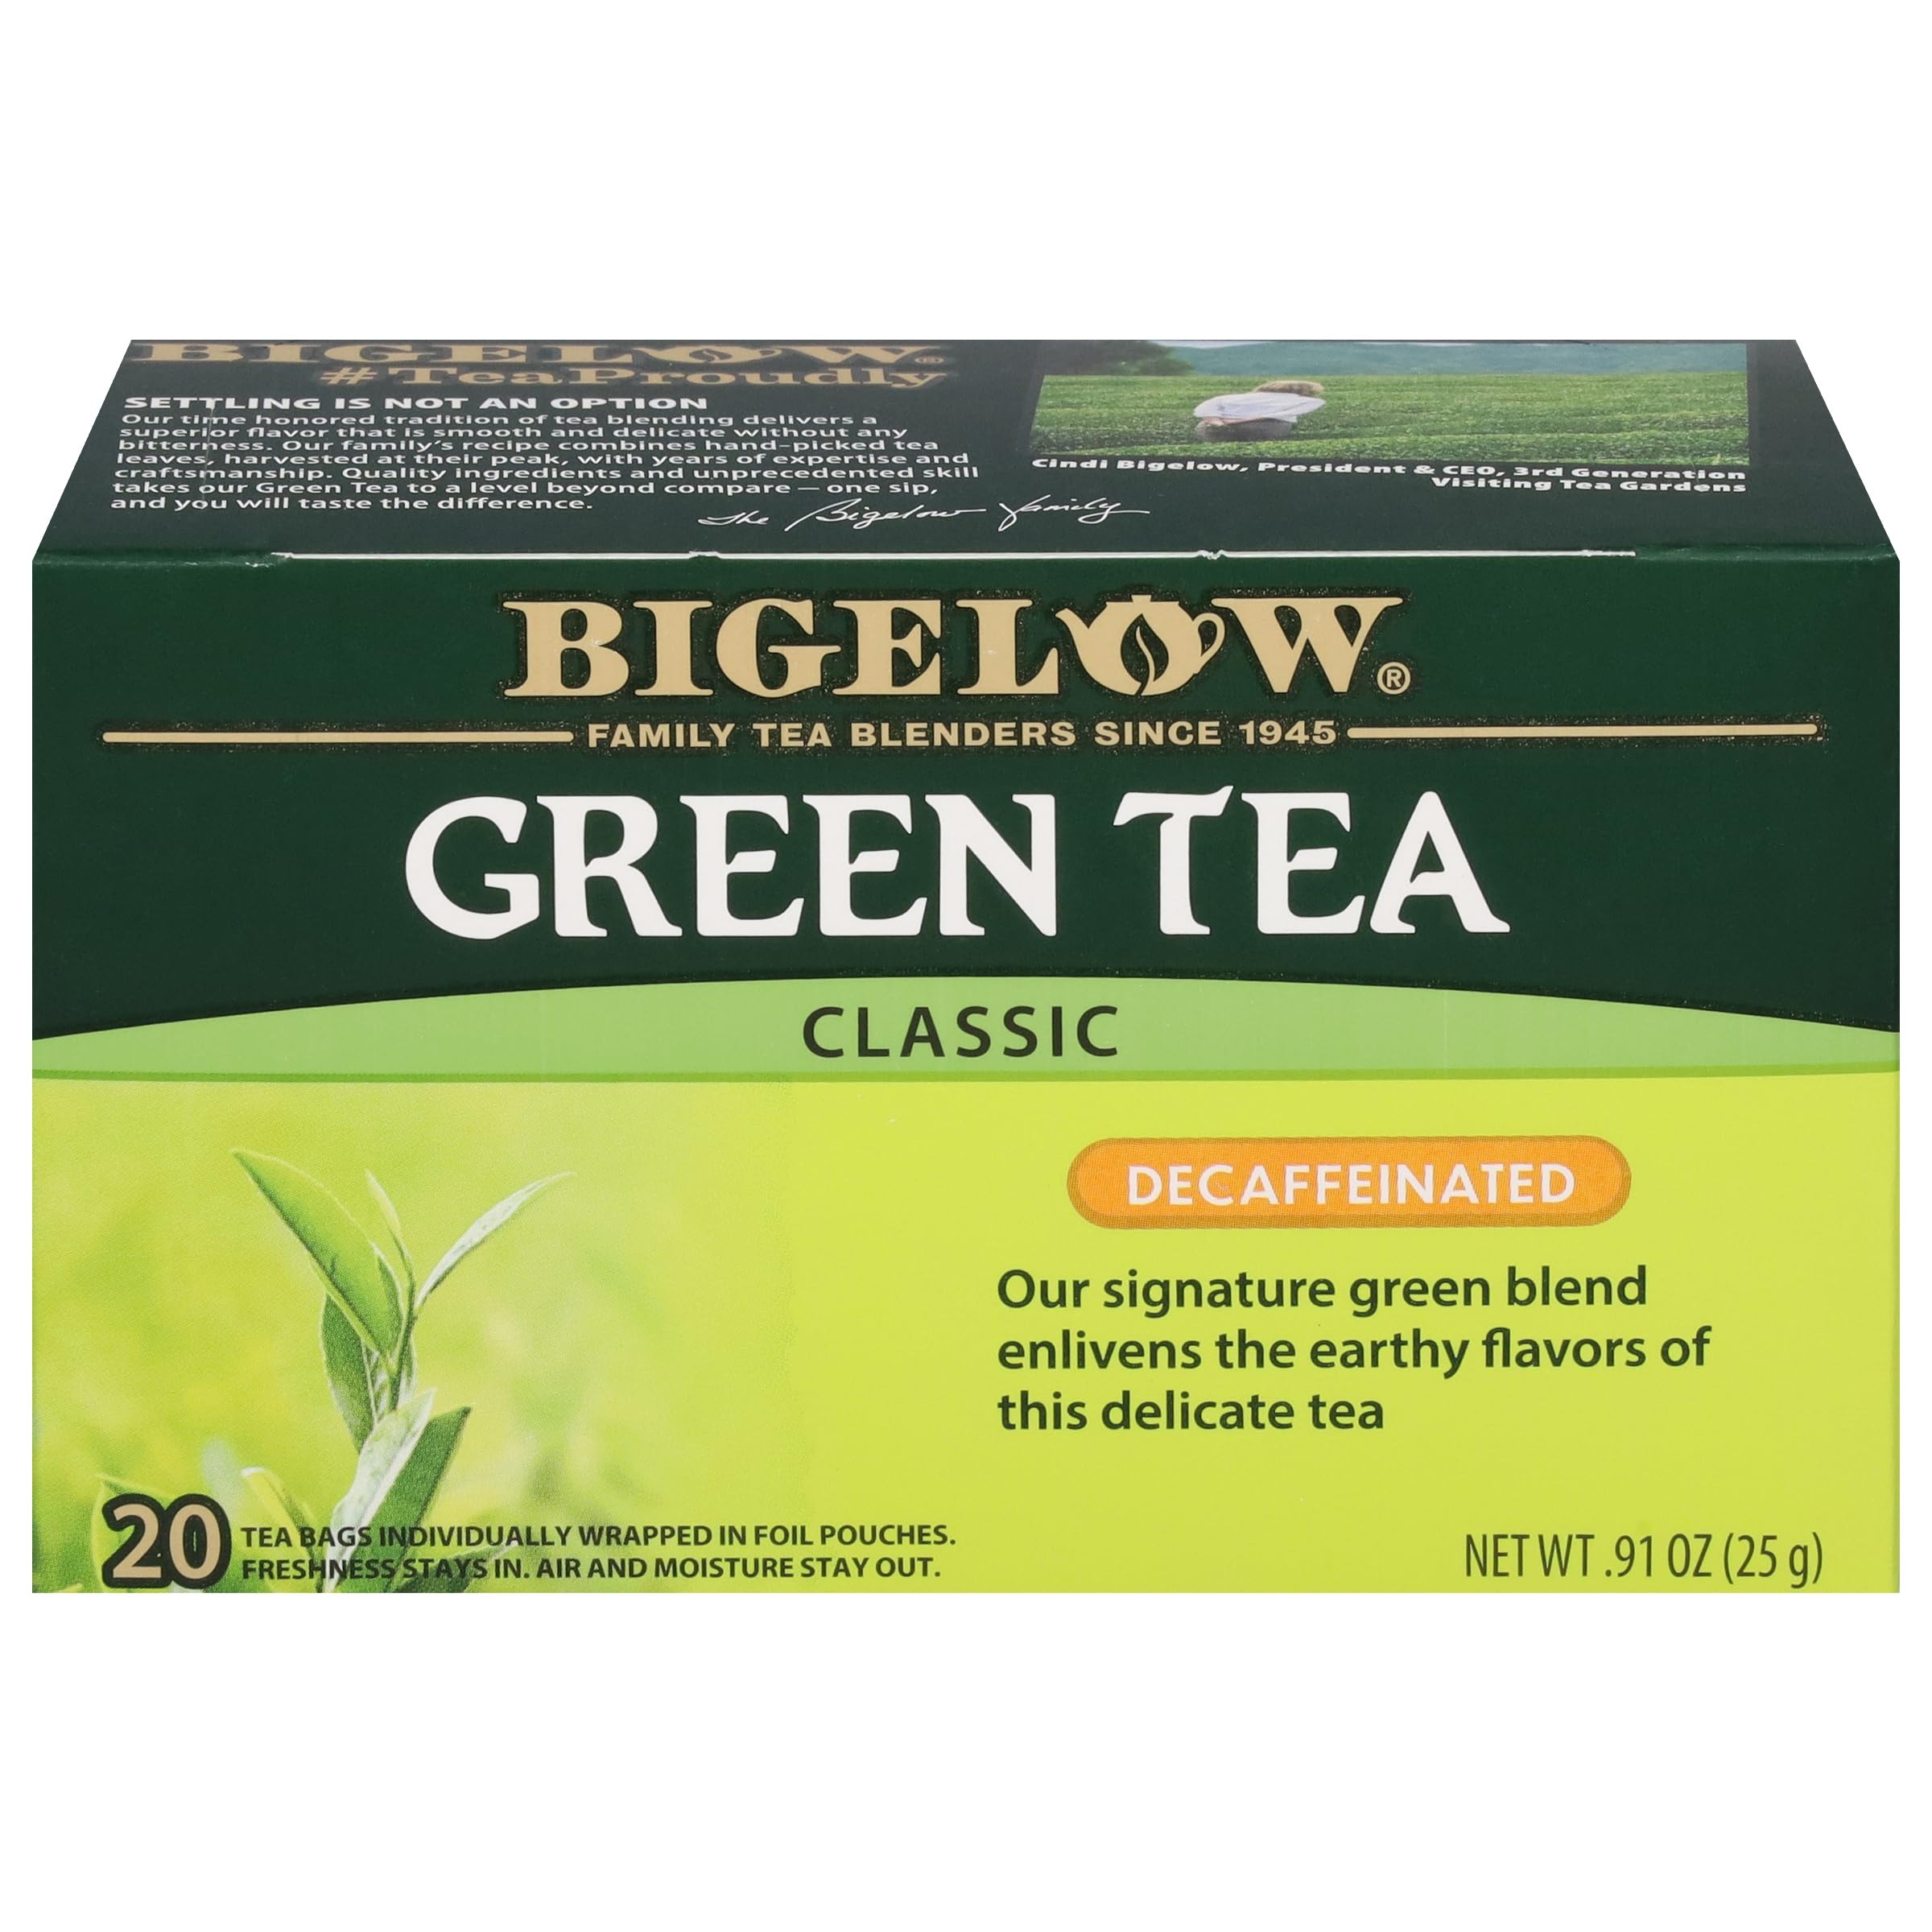
Item Name: Bigelow Classic Green Tea Decaffeinated, 20 ct
Bullet Point: Bigelow Classic Green Tea, 20 Bags, Decaffeinated, 0.91 Ounces (Pack Of 6)
Value: 20.0
Unit: Count

Price: 3.415